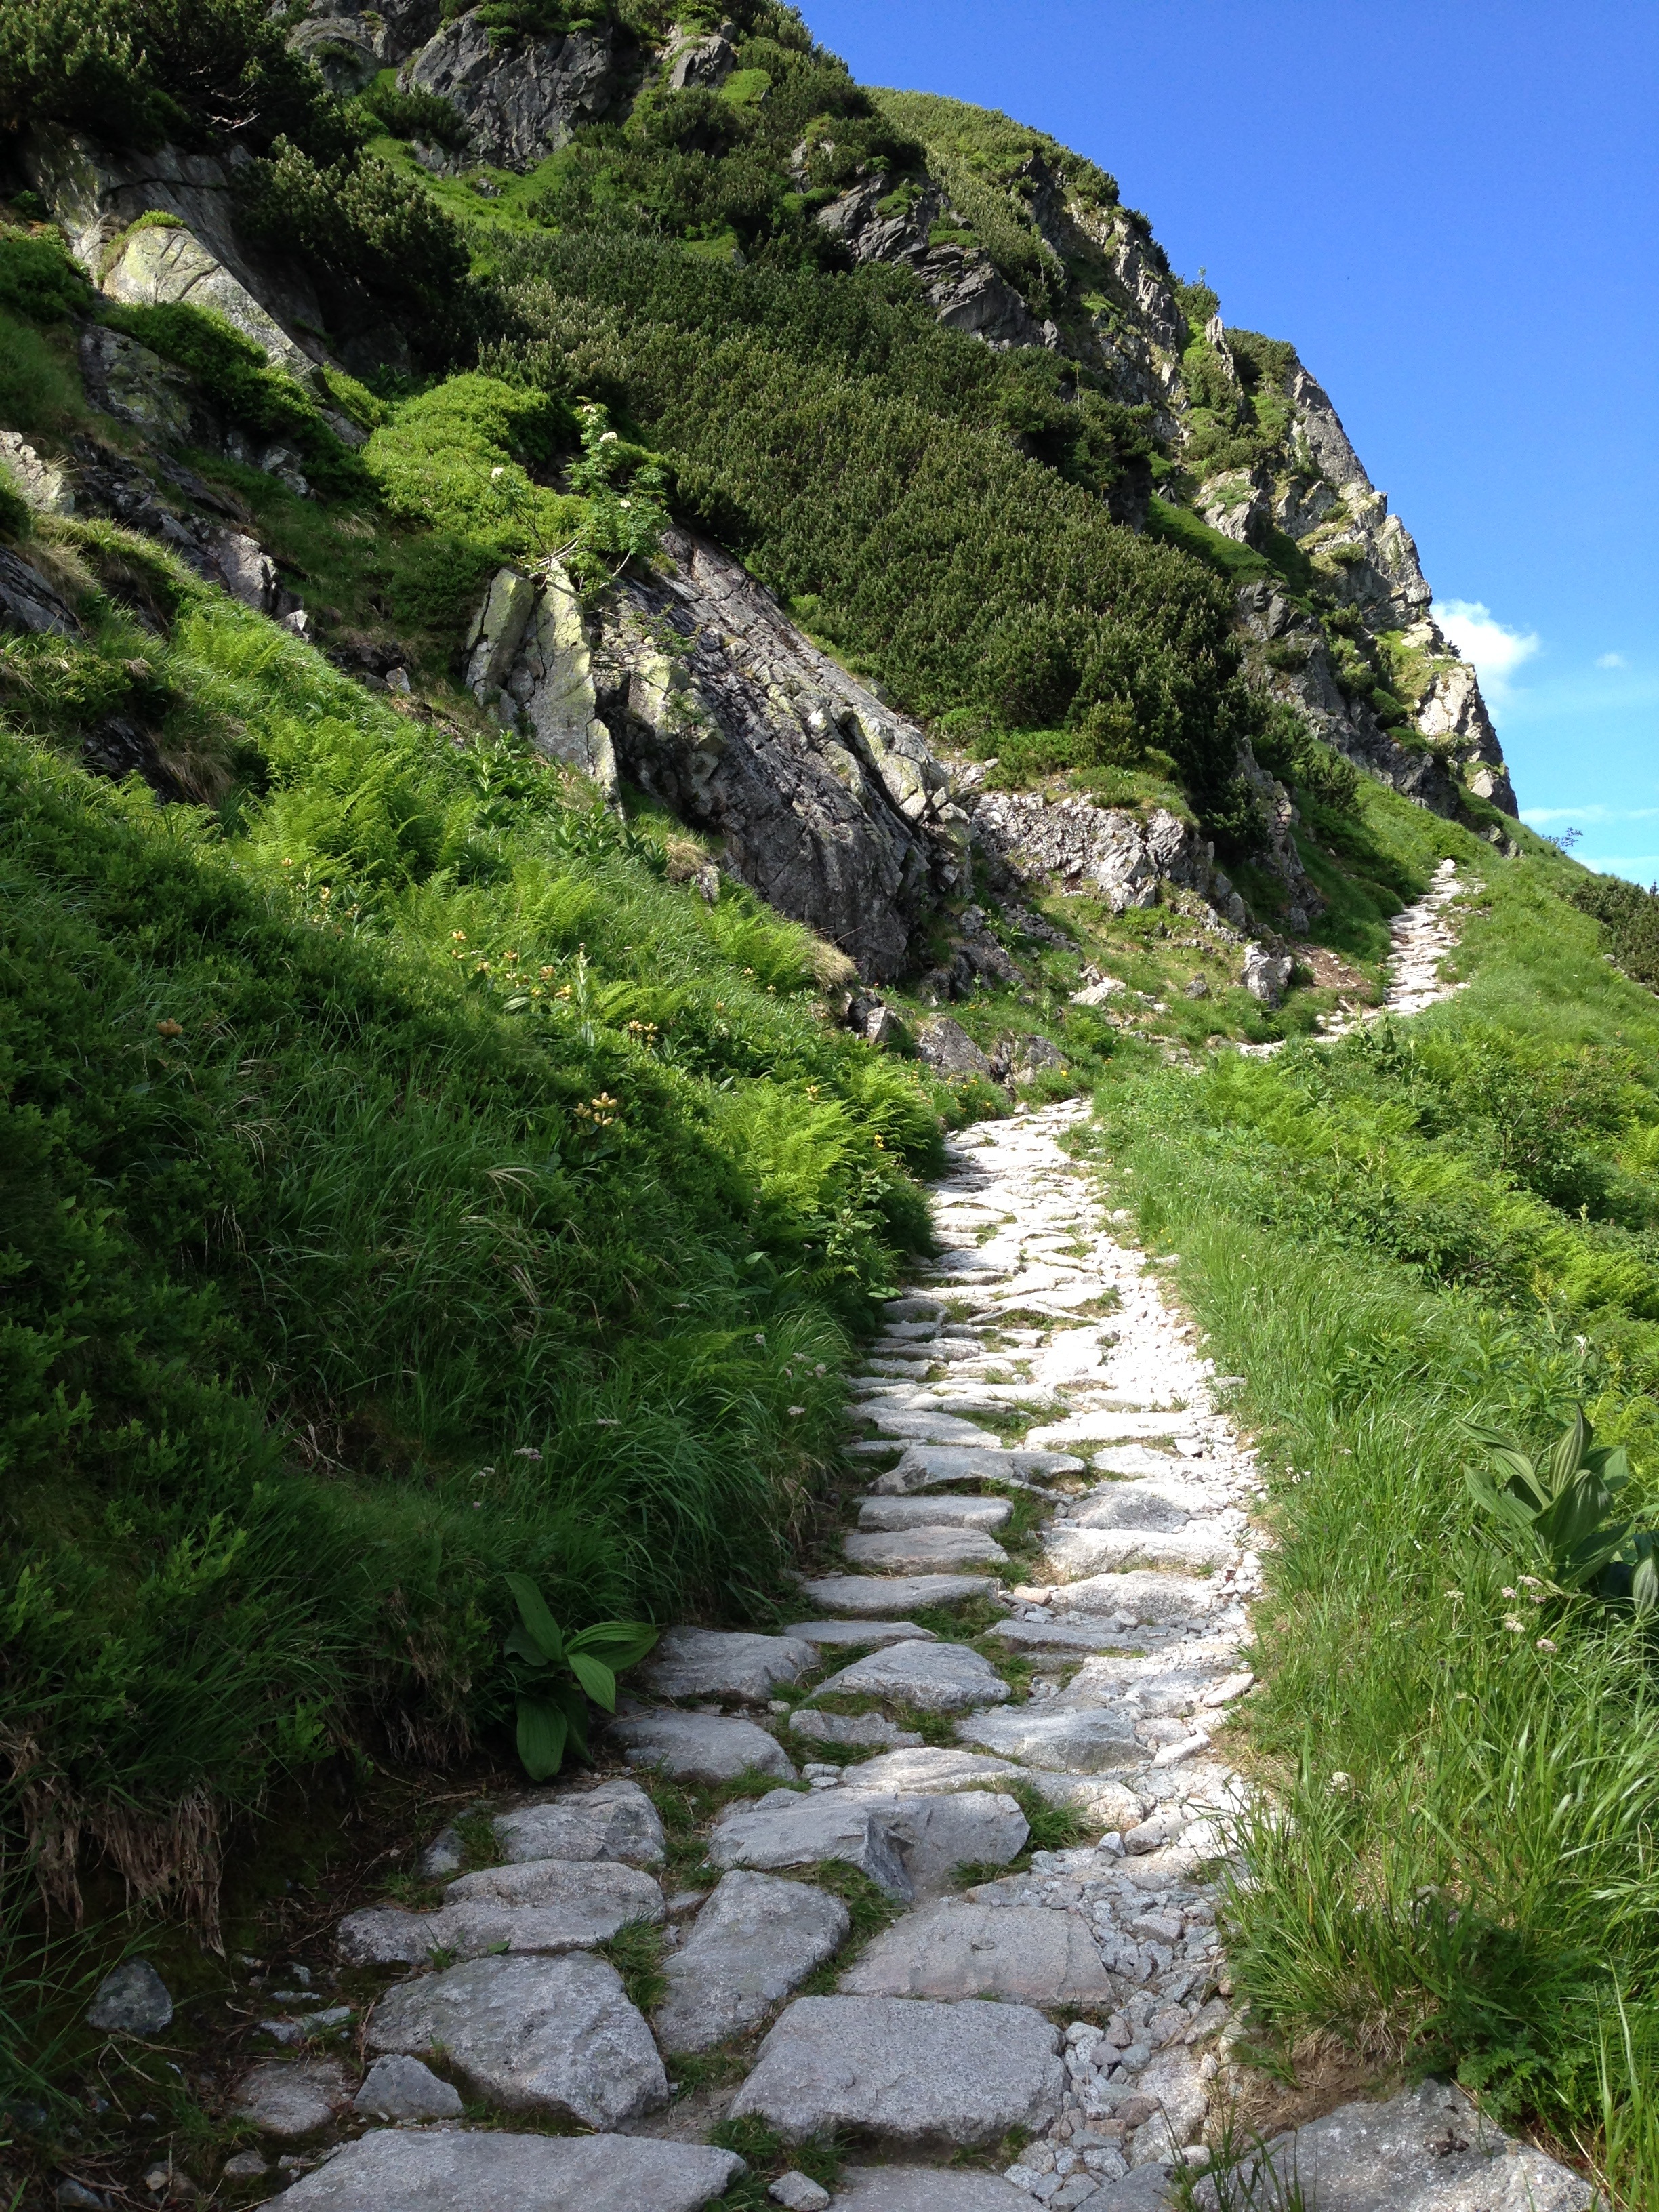
landscape, rock, wilderness, walking, mountain, hiking, trail, valley, mountain range, stream, terrain, ridge, mountains, alps, poland, ravine, plateau, ecosystem, tatry, landform, the high tatras, mountain pass, geographical feature, mountainous landforms